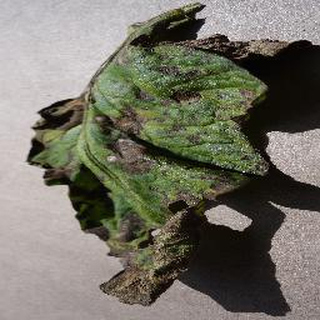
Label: tomato_early_blight